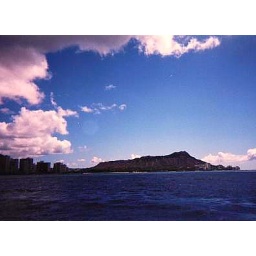
I took this with a disposable camera from a cruise ship off the coast of Waikiki in Honolulu, Hawaii.